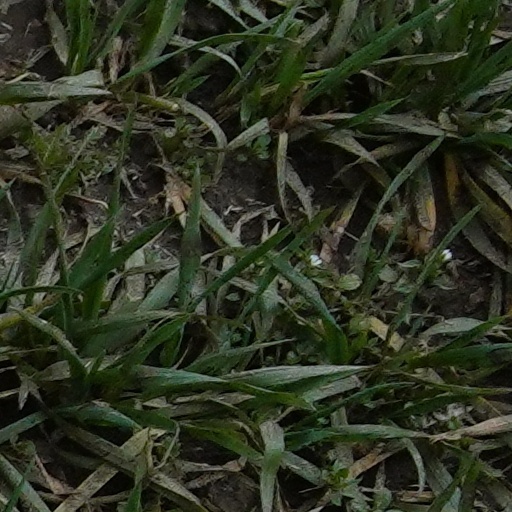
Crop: wheat